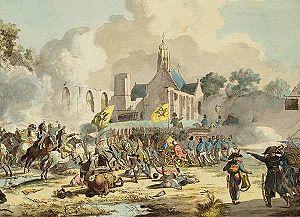
7 septembre : combat du Château-Jaume.
Martial Bardet, baron de Maison-Rouge, né le 22 mai 1764 à la Maison-Rouge, commune de Peyrilhac et mort le 3 mai 1837 au même endroit, est un général de division français du Premier Empire.